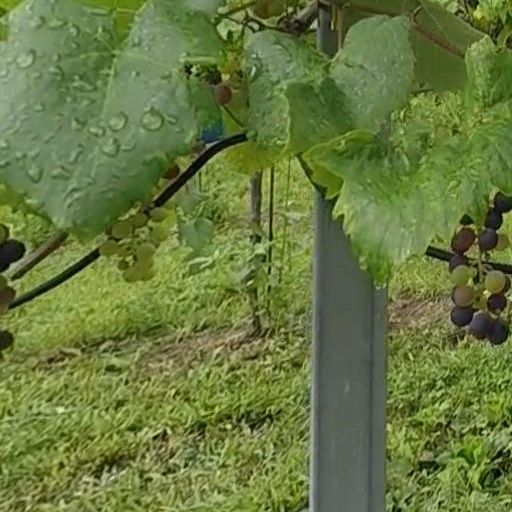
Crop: grape